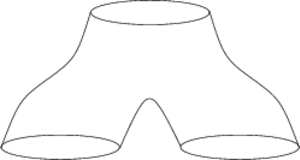
En mathématiques, et plus précisément en topologie différentielle, la théorie de Morse désigne un ensemble de techniques et de méthodes mises en place durant la seconde moitié du XXᵉ siècle, permettant d'étudier la topologie d'une variété différentielle en analysant les lignes de niveau d'une fonction définie sur cette variété. Le premier résultat d'importance est le lemme de Morse, qui donne le lien entre points critiques d'une fonction suffisamment générale et modification de la topologie de la variété. L'homologie de Morse systématise cette approche. Parmi les résultats les plus remarquables de la théorie de Morse doivent être mentionnés les inégalités de Morse, et le théorème du h-cobordisme.
En topologie différentielle, le cobordisme est une relation d'équivalence entre variétés différentielles compactes. Deux variétés compactes M et N sont dites cobordantes ou en cobordisme si leur réunion disjointe peut être réalisée comme le bord d'une variété à bord compacte L. On dit alors que cette variété L est un cobordisme entre M et N, ou bien que L réalise un cobordisme entre M et N. L'existence d'un tel cobordisme implique que M et N soient de même dimension.